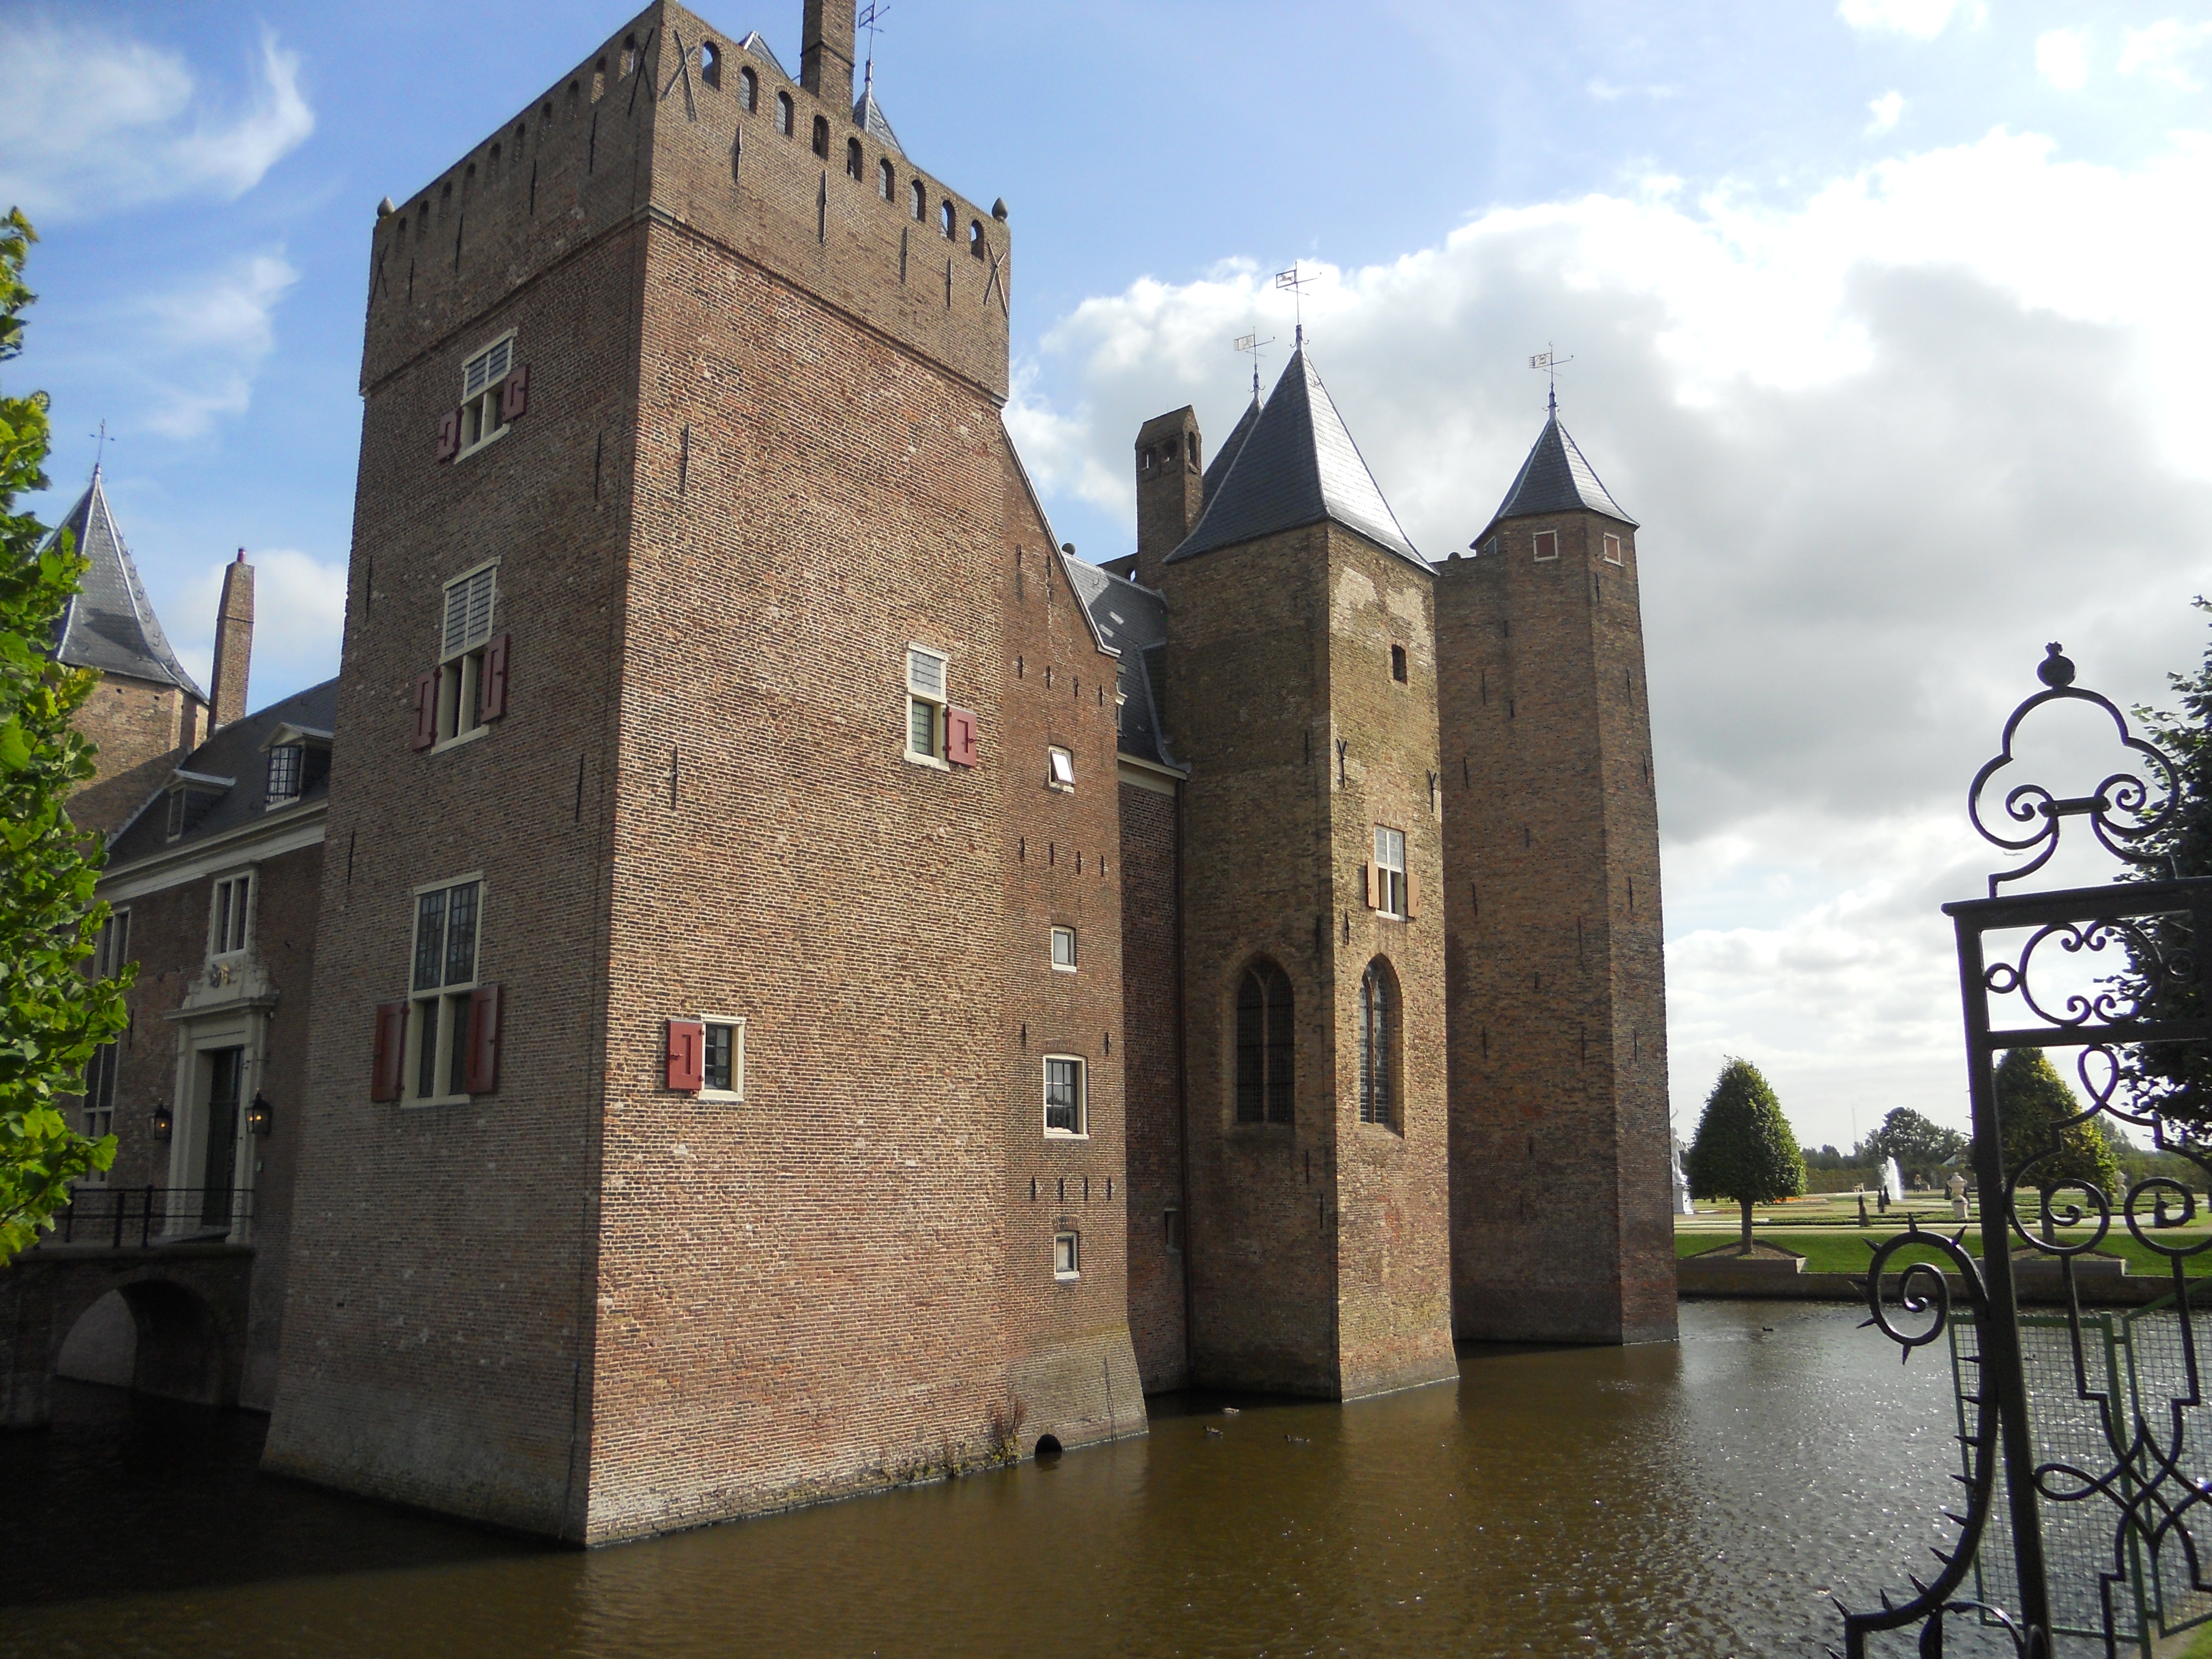
town, building, chateau, castle, church, tourism, waterway, place of worship, netherlands, moat, tours, water castle, heemskerk